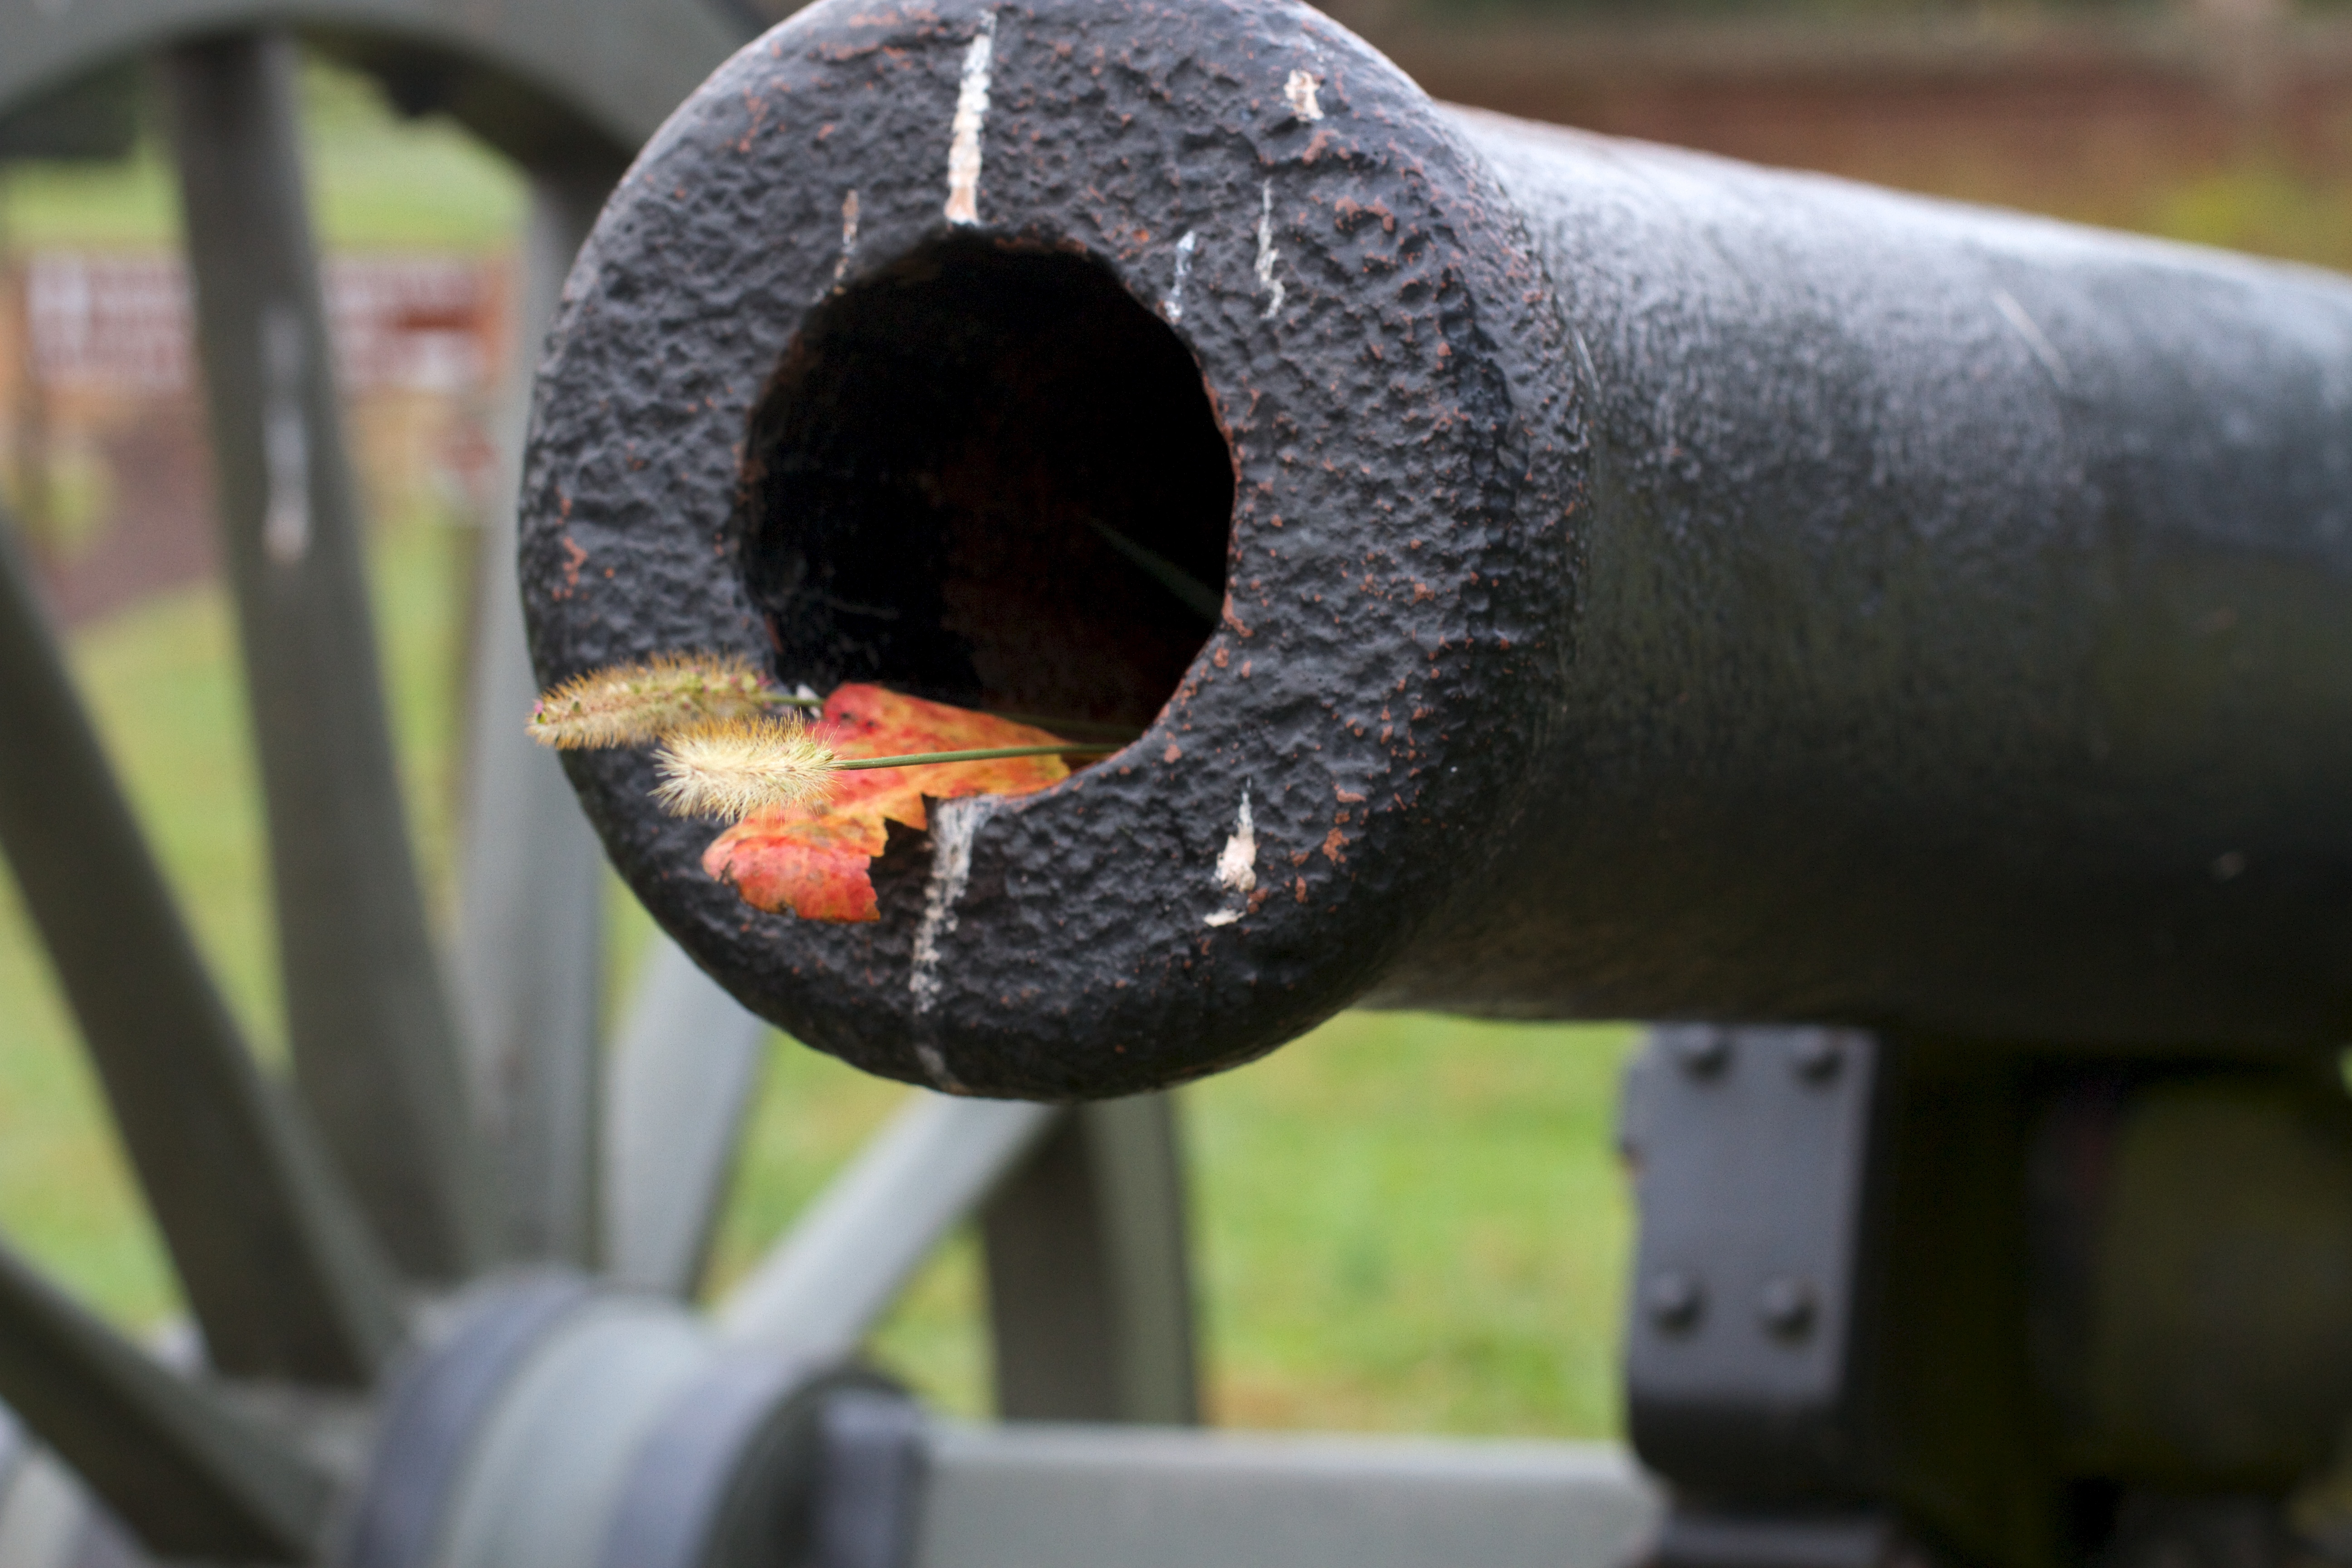
wheel, weapon, tire, cannon, man made object